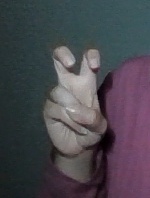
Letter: toot